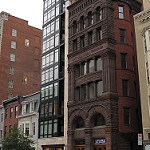
Label: buildings